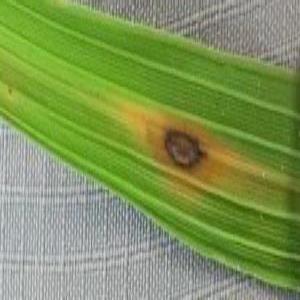
Disease: Brownspot